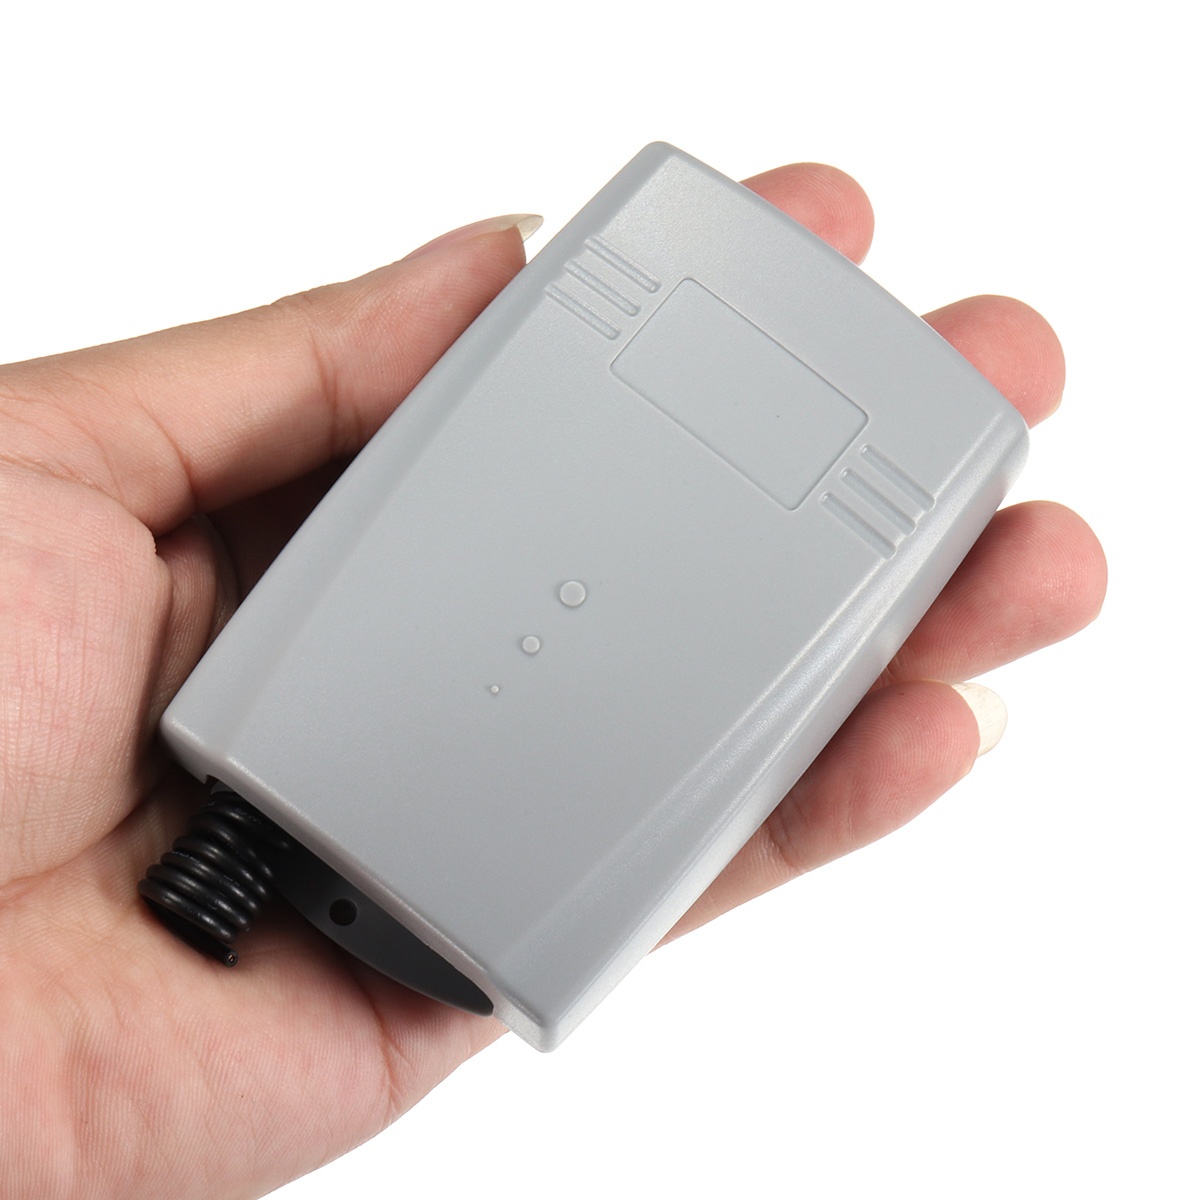
12-24V DC/AC Universal 2-Channel Receiver 433.92MHz Remote Rolling Fixed Code
Feature: 1. Can learn Fixed and Rolling code 433,92Mhz remote controls separately and simultaneously. 2. 2 channel receiver provides you with an option to control and use 2 gate automations or alarm systems simultaneously. 3. Can learn and use most Original 433,92Mhz Fixed and Rolling code remote controls ( Such as : V2, BFT, BENINCA, DOORHAN, ATA PTX4, MARANTEC ). 4. By connecting this receiver to your system, you can increase the ammount of remotes up to 400. Fitment: For Most Original 433,92Mhz Fixed and Rolling code remote controls Specification: Product name: Universal 2-channel receiver Color: Gray Frequency: 433.92Mhz fixed / rolling code Dimension(H*W*H): 93x60x29mm Package Included: 1 X 2-Channel Receiver
Brand: Shopify
Category: Home & Garden > Household Appliances > Garage Door Keypads & Remotes